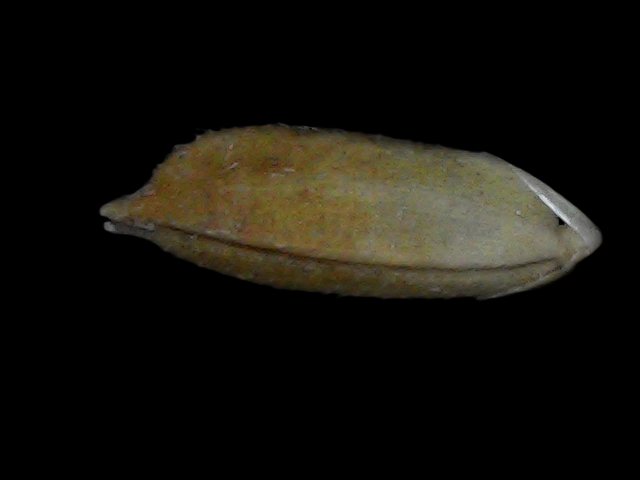
Rice variety: Bd93